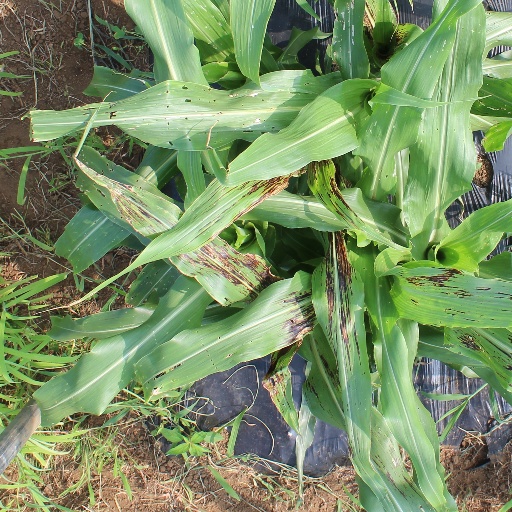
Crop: sorghum